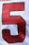
Number: 5